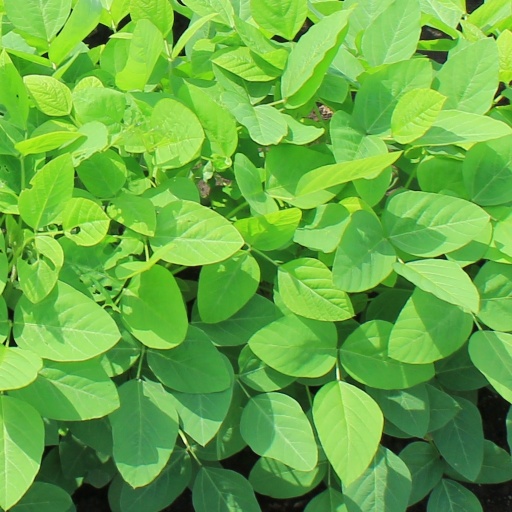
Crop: soybean